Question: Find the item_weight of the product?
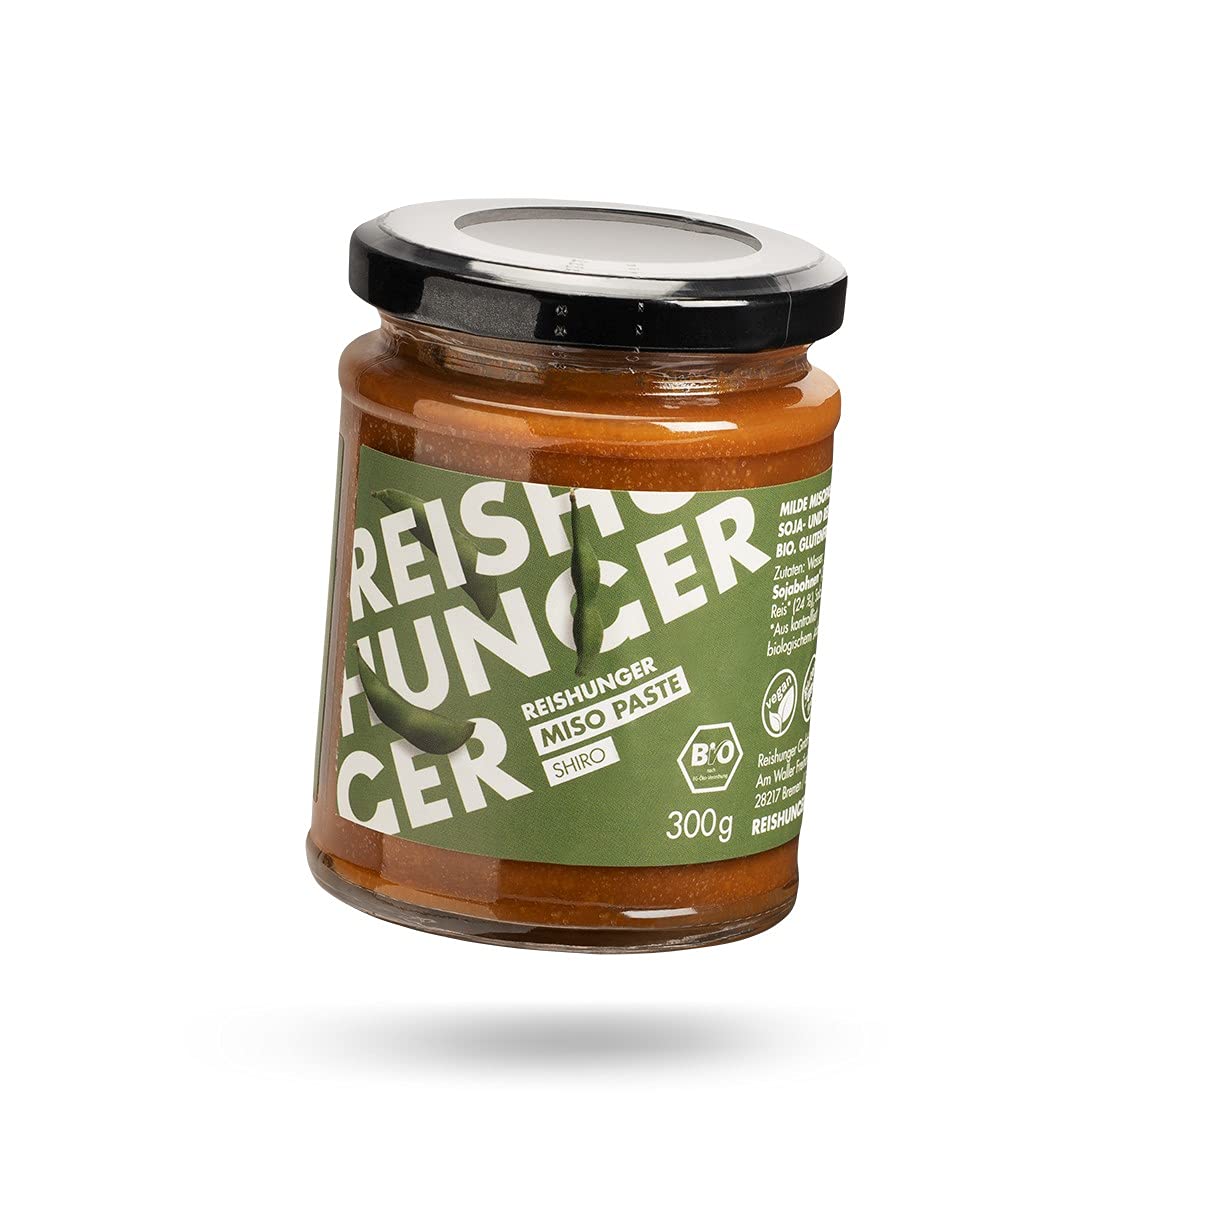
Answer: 300.0 gram